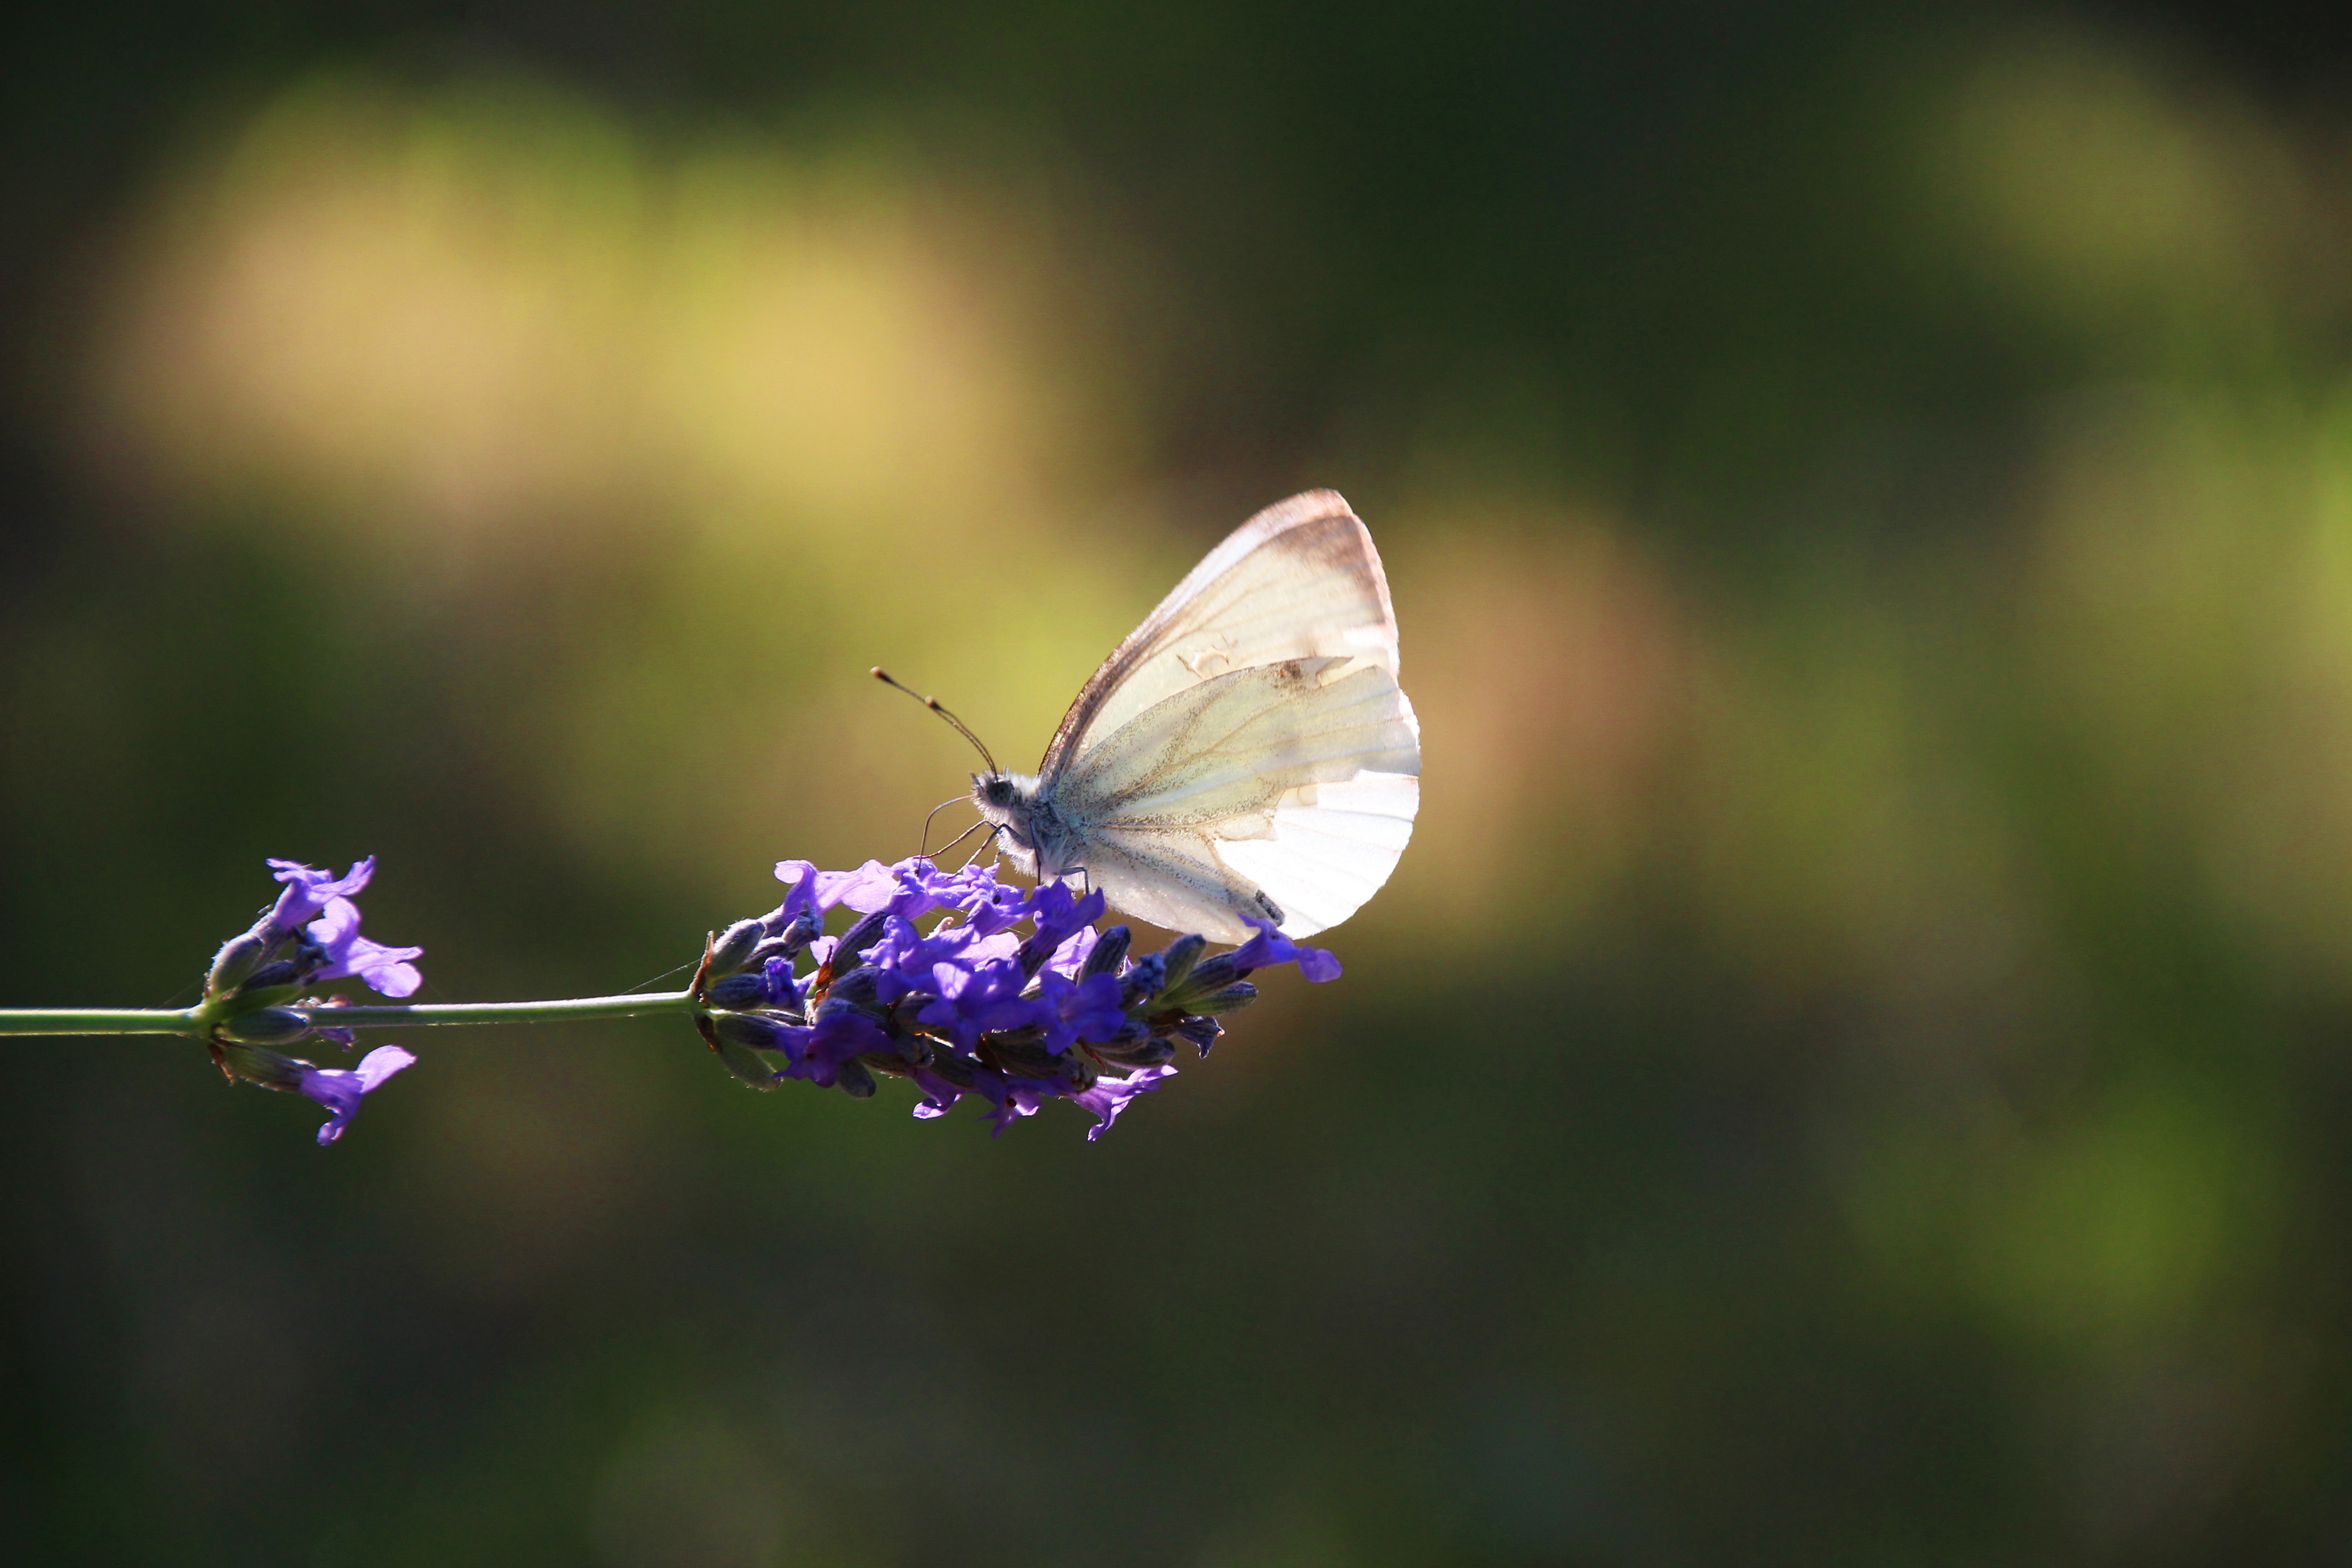
nature, blossom, plant, photography, flower, petal, insect, butterfly, flora, lavender, fauna, invertebrate, wildflower, close up, cabbage, nectar, macro photography, arthropod, pollinator, moths and butterflies, lycaenid